Steve Wiebe

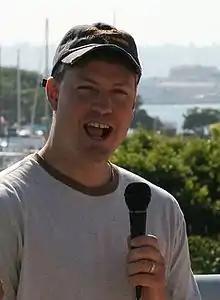
Wiebe in 2007

Steven J. Wiebe (born January 3, 1969) is an American two-time world champion of the video game "Donkey Kong", most recently holding the title from September 20, 2010, to January 10, 2011, with a high score of 1,064,500. Wiebe was the first person to achieve over a million points on "Donkey Kong", with 1,006,600 on July 4, 2004. He is one of the primary subjects of the 2007 documentary "The King of Kong: A Fistful of Quarters". Like his "Donkey Kong" rival Billy Mitchell, Wiebe was put in a Topps Allen & Ginter baseball set, which is featured in the 2009 edition of the baseball product.